Josephine Tewson

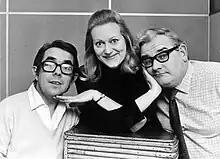
Tewson in 1968, between Ronnie Corbett (left) and Ronnie Barker (right)

Josephine Ann Tewson (26 February 1931 – 18 August 2022) was an English actress, known for her roles in British television sitcoms and comedies. She portrayed Edna Hawkins ("Mrs H") on "Shelley" (1979–1982), Jane Travers in "Clarence" (1988), and Miss Lucinda Davenport in "Last of the Summer Wine" (2003–2010). She portrayed the frequently put-upon neighbour Elizabeth "Liz" Warden in "Keeping Up Appearances" (1990–1995). Tewson's professional career lasted more than 65 years, from 1952 until her retirement in 2019.